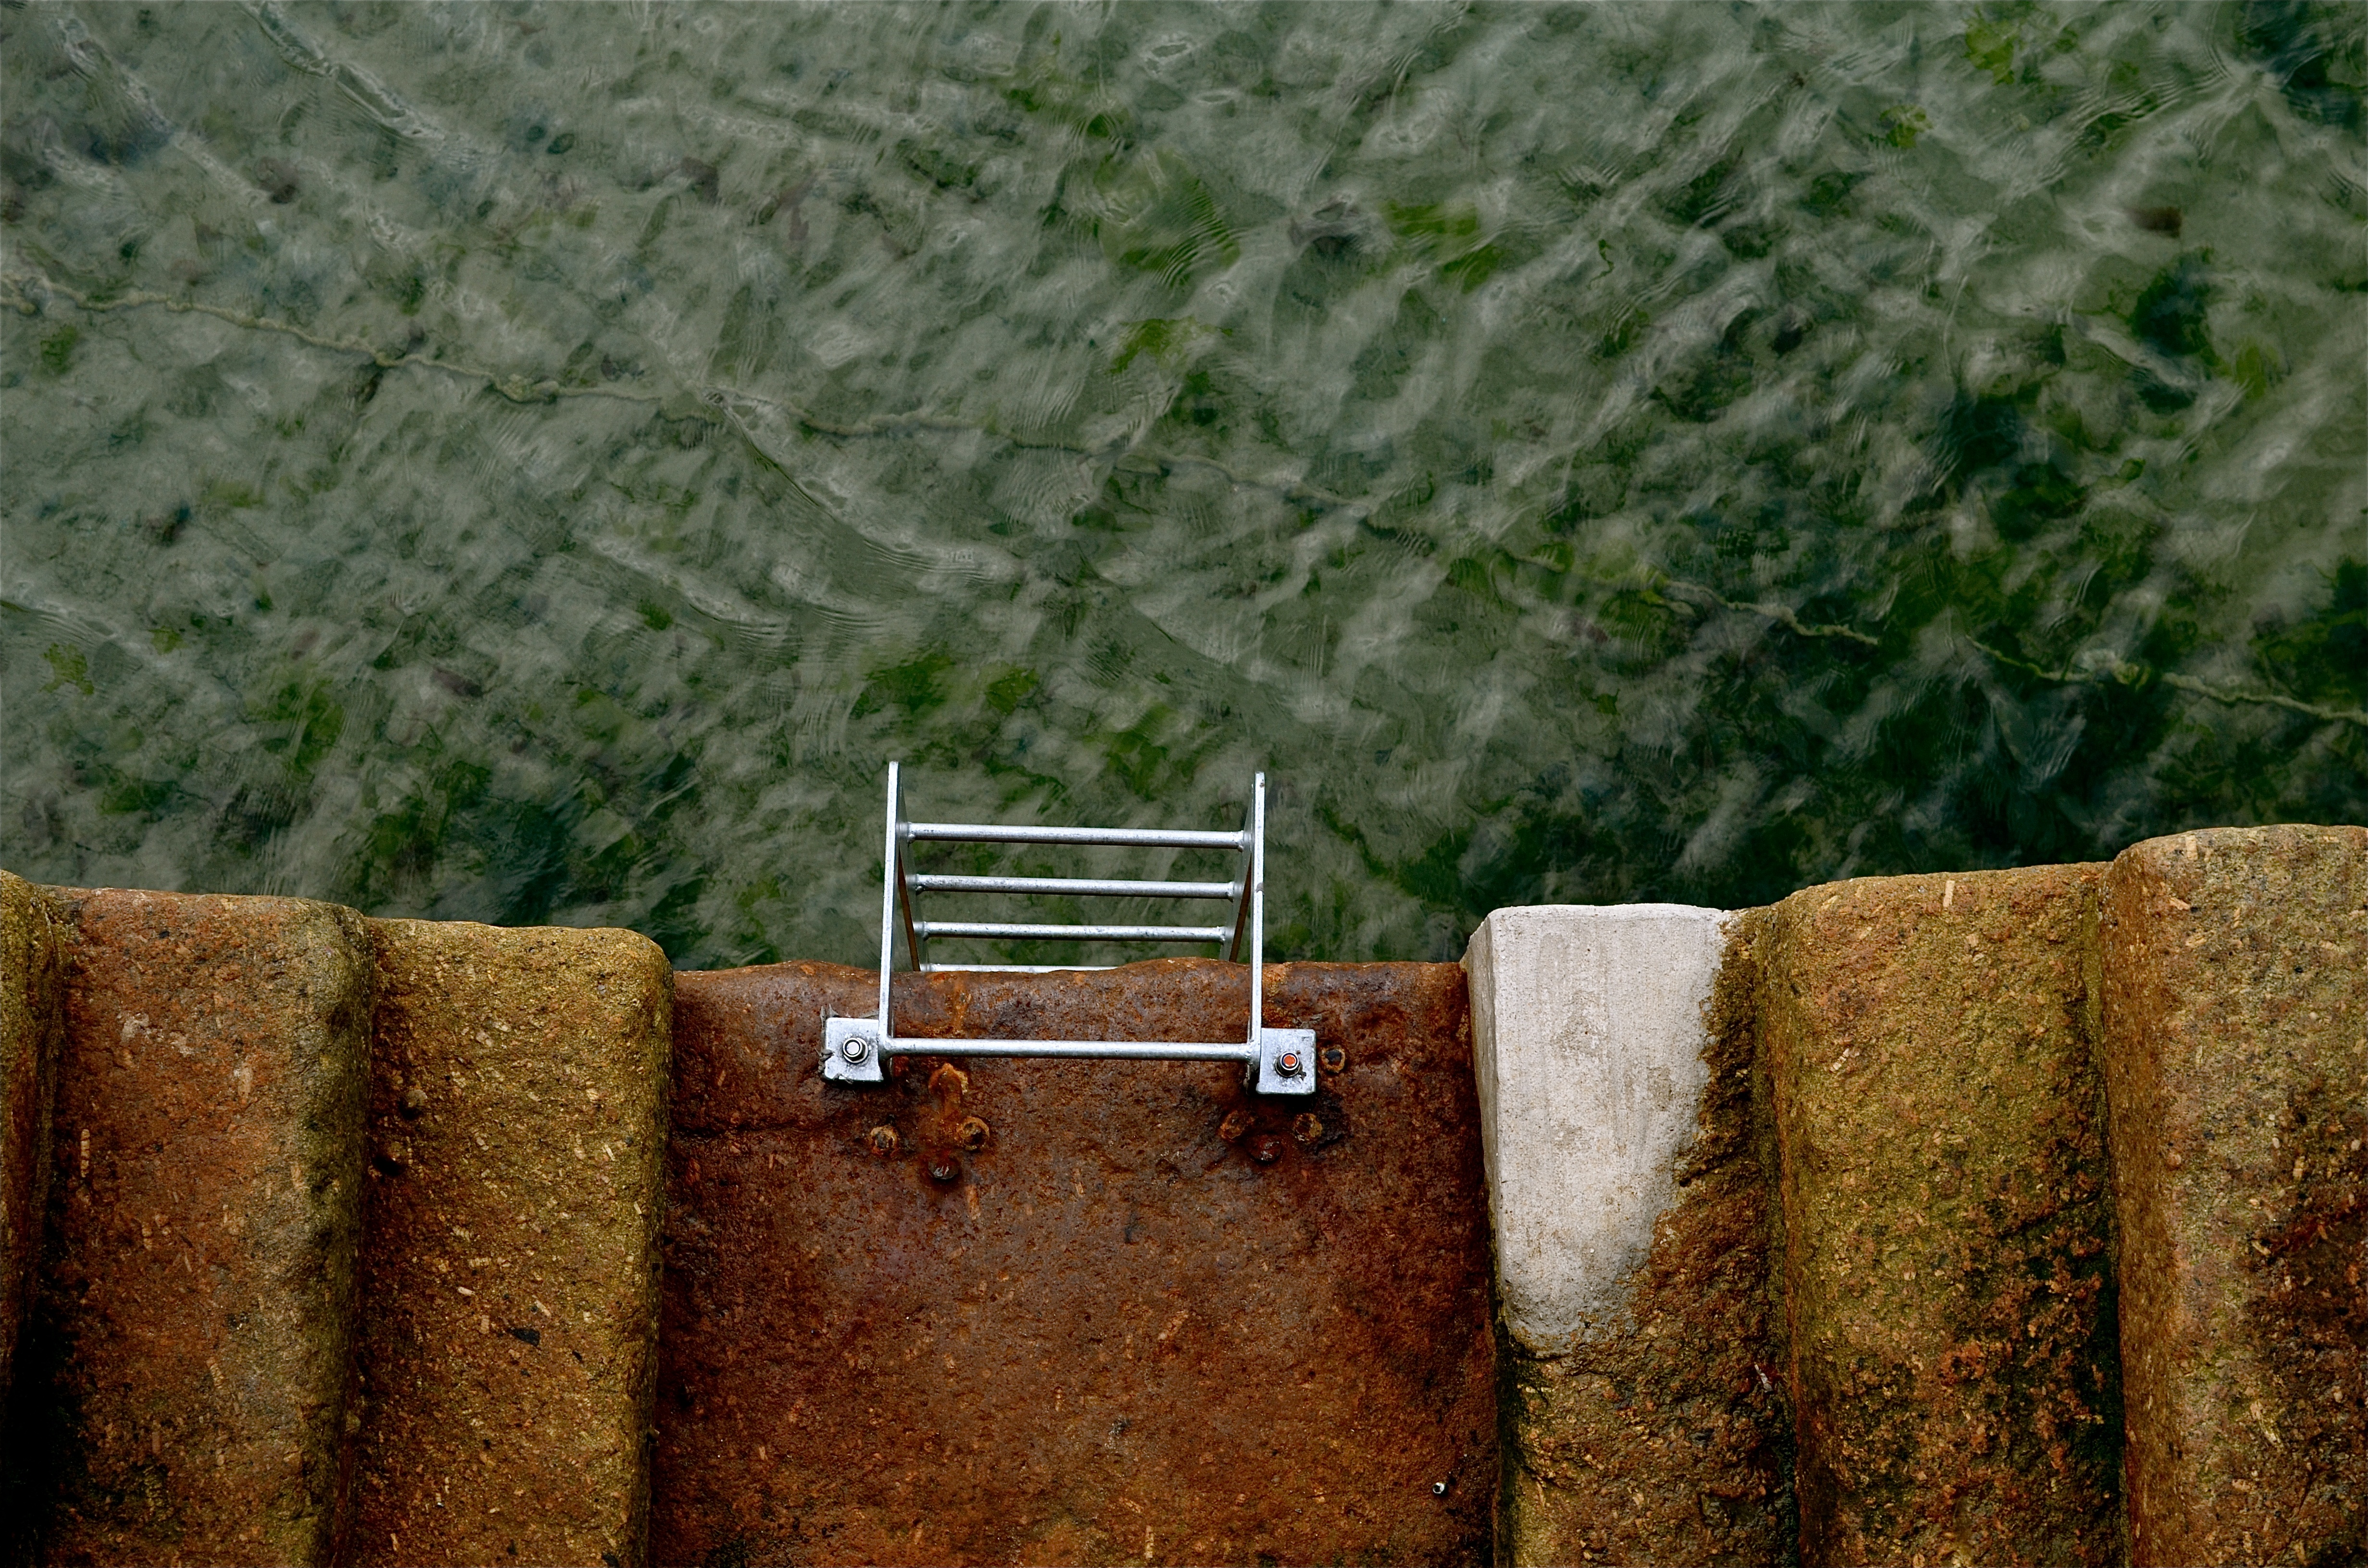
nature, forest, grass, rock, mountain, field, hill, wall, cliff, green, soil, agriculture, terrain, rural area, mountainous landforms